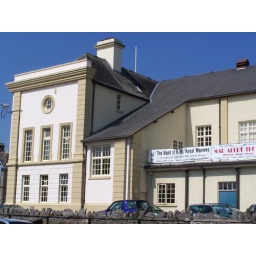
Foundation laid in 1914,opened in 1920,now houses the Tourist Information Centre and a theatre which seats 636 people.